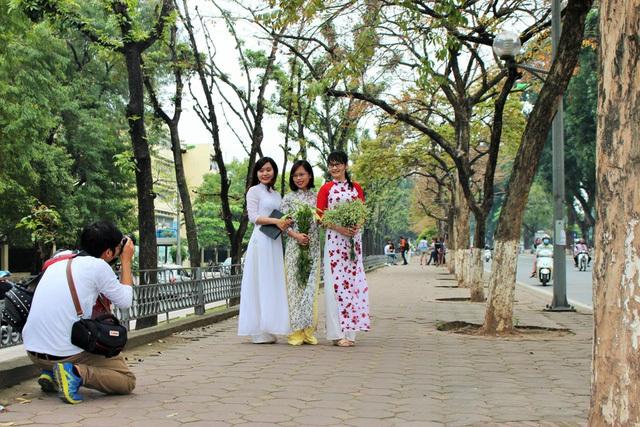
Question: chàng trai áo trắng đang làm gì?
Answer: chàng trai đang chụp ảnh